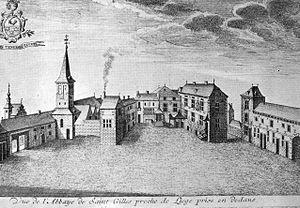
Remacle Le Loup est un dessinateur né en 1694 à Spa, alors en Principauté de Liège, et décédé le 12 mai 1746. Il est l'auteur de la plupart des gravures d'un des plus beaux ouvrages imprimés du XVIIIᵉ siècle : Les Délices du Pays de Liège.
Le patrimoine religieux de Liège jusqu'à la Révolution française compte un palais épiscopal, une cathédrale, sept collégiales, une chartreuse, huit abbayes d'hommes et de femmes, vingt-trois couvents d'hommes et vingt-sept couvents de femmes, trente-deux paroisses, une vingtaine d'hôpitaux et autant d'hospices, une trentaine de béguinages, des dizaines de chapelles, soit plus d'une centaine d'oratoires dont une cinquantaine desservis par des religieux réguliers.